Tea culture

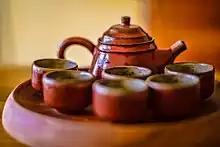
Vietnamese tea set

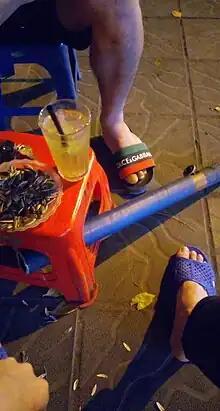
Iced tea at a beverage shop

The tea culture within Vietnam is ancient and is home to some of the oldest living tea plants. Before French colonisation, tea was primarily produced for personal and local-market consumption. The first tea plantation was established in 1890 within the Phu Tho province and was very successful. During the twentieth century, Vietnam saw a surge in tea production and began exporting tea worldwide. As of 2015, a study conducted by the United Nations concluded that Vietnam was the world's fifth-largest exporter of tea. In the same year, it was estimated that 80% of the total yield was dedicated to foreign markets.